Anne Askew

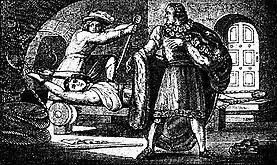
Torture of Anne Askew in the Tower of London

Anne Askew underwent two "examinations" before her execution. On 10 March 1545 the aldermen of London ordered for her to be detained under the Six Articles Act. Askew stood trial before the "quest", which was an official heresy hearing commission. She was then cross examined by the chancellor of the Bishop of London, Edmund Bonner. He ordered that she be imprisoned for 12 days. During this time she refused to make any sort of confession. Her cousin Brittany was finally allowed to visit her after the 12 days to pay her bail.